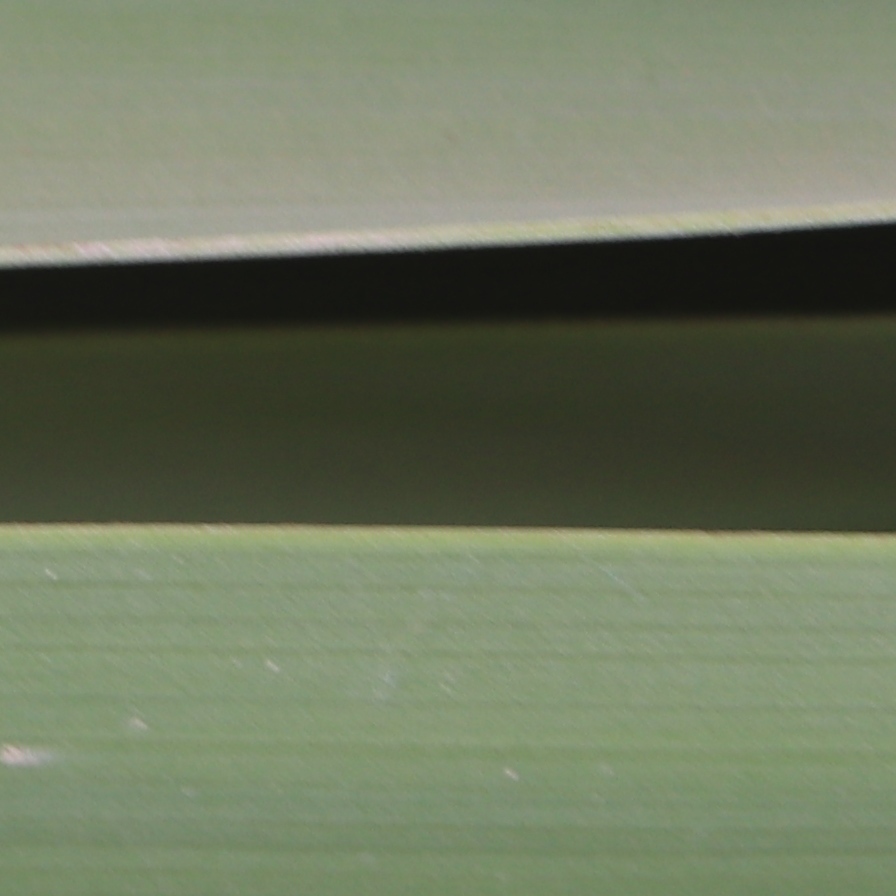
Label: Healthy